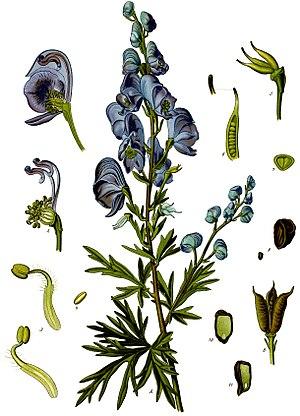
Cette liste de Tracheophyta de Bosnie-Herzégovine, ainsi que d’espèces introduites est un aperçu incomplet d’espèces de mousses, de fougères, de gymnospermes et d’angiospermes citées dans la littérature disponible en langues bosniaque, croate, serbe et serbo-croate. Cet aperçu n’inclue pas des espèces cultivées ni celles occasionnellement introduites.
L'Aconit napel, Aconitum napellus subsp. napellus, ou Casque-de-Jupiter est une sous-espèce de plantes de la famille des Ranunculaceae. Il s'agit de la sous-espèce type de l'espèce Aconitum napellus.